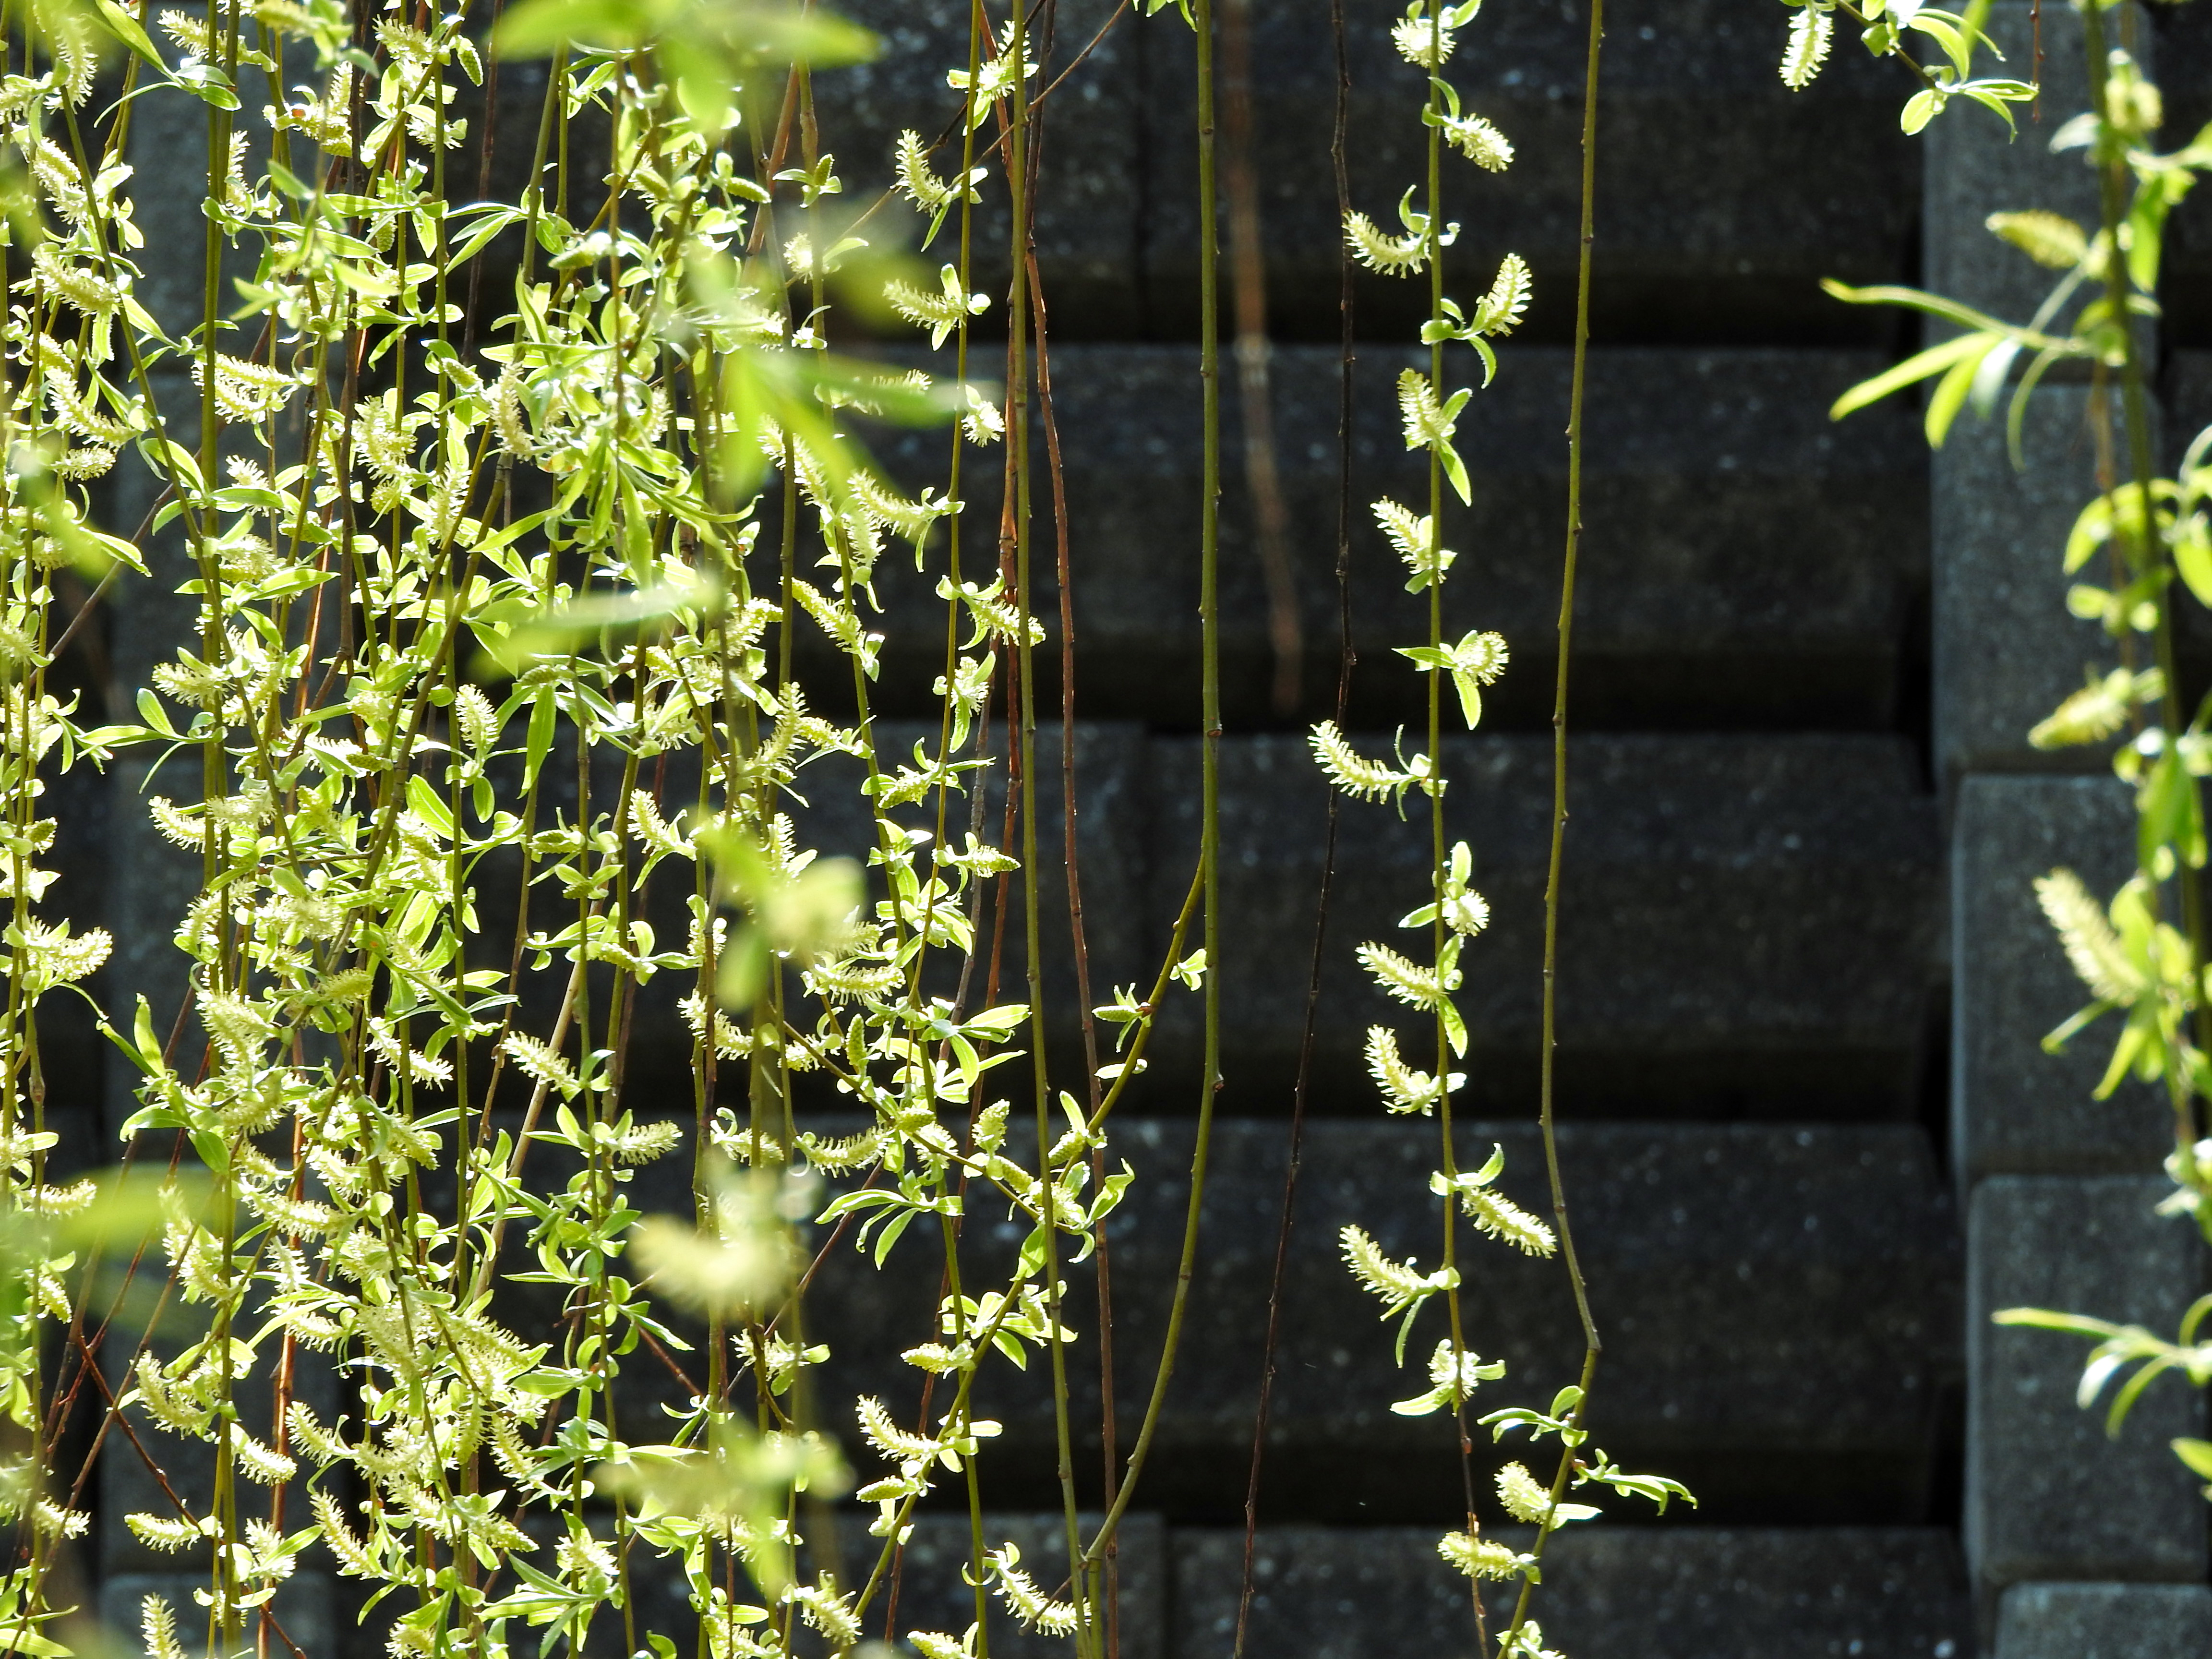
natural, plant, green, flower, leaf, ivy, tree, branch, annual plant, flowering plant, ivy family